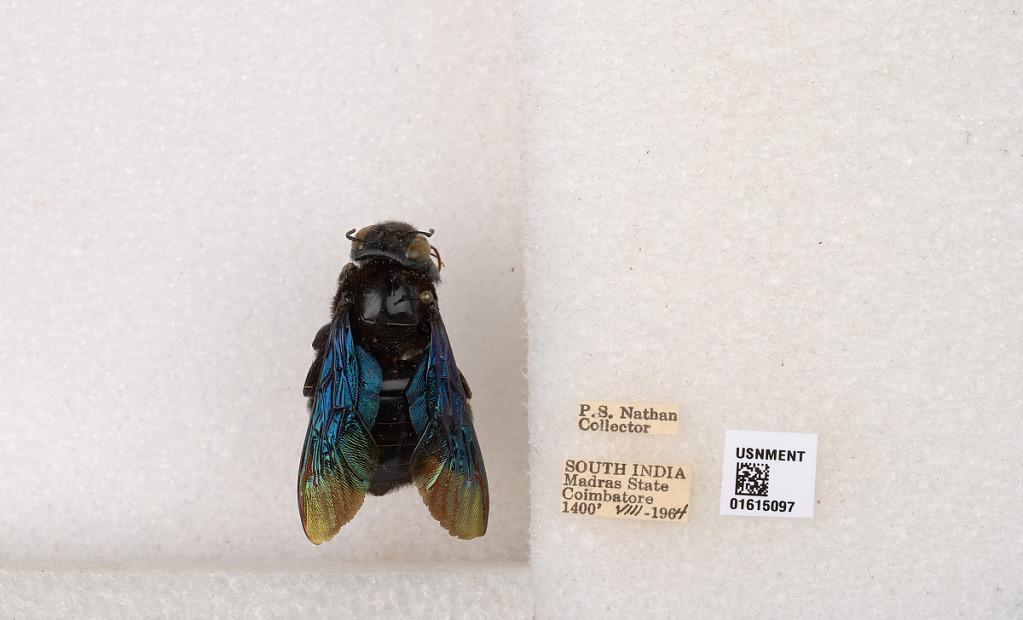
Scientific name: Xylocopa (Biluna) auripennis auripennis Lepeletier
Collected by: P. Nathan
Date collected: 1964-8-1
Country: India
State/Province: Tamil Nadu
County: Coimbatore
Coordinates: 10.9955, 76.9034